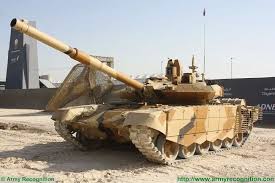
Label: T-90